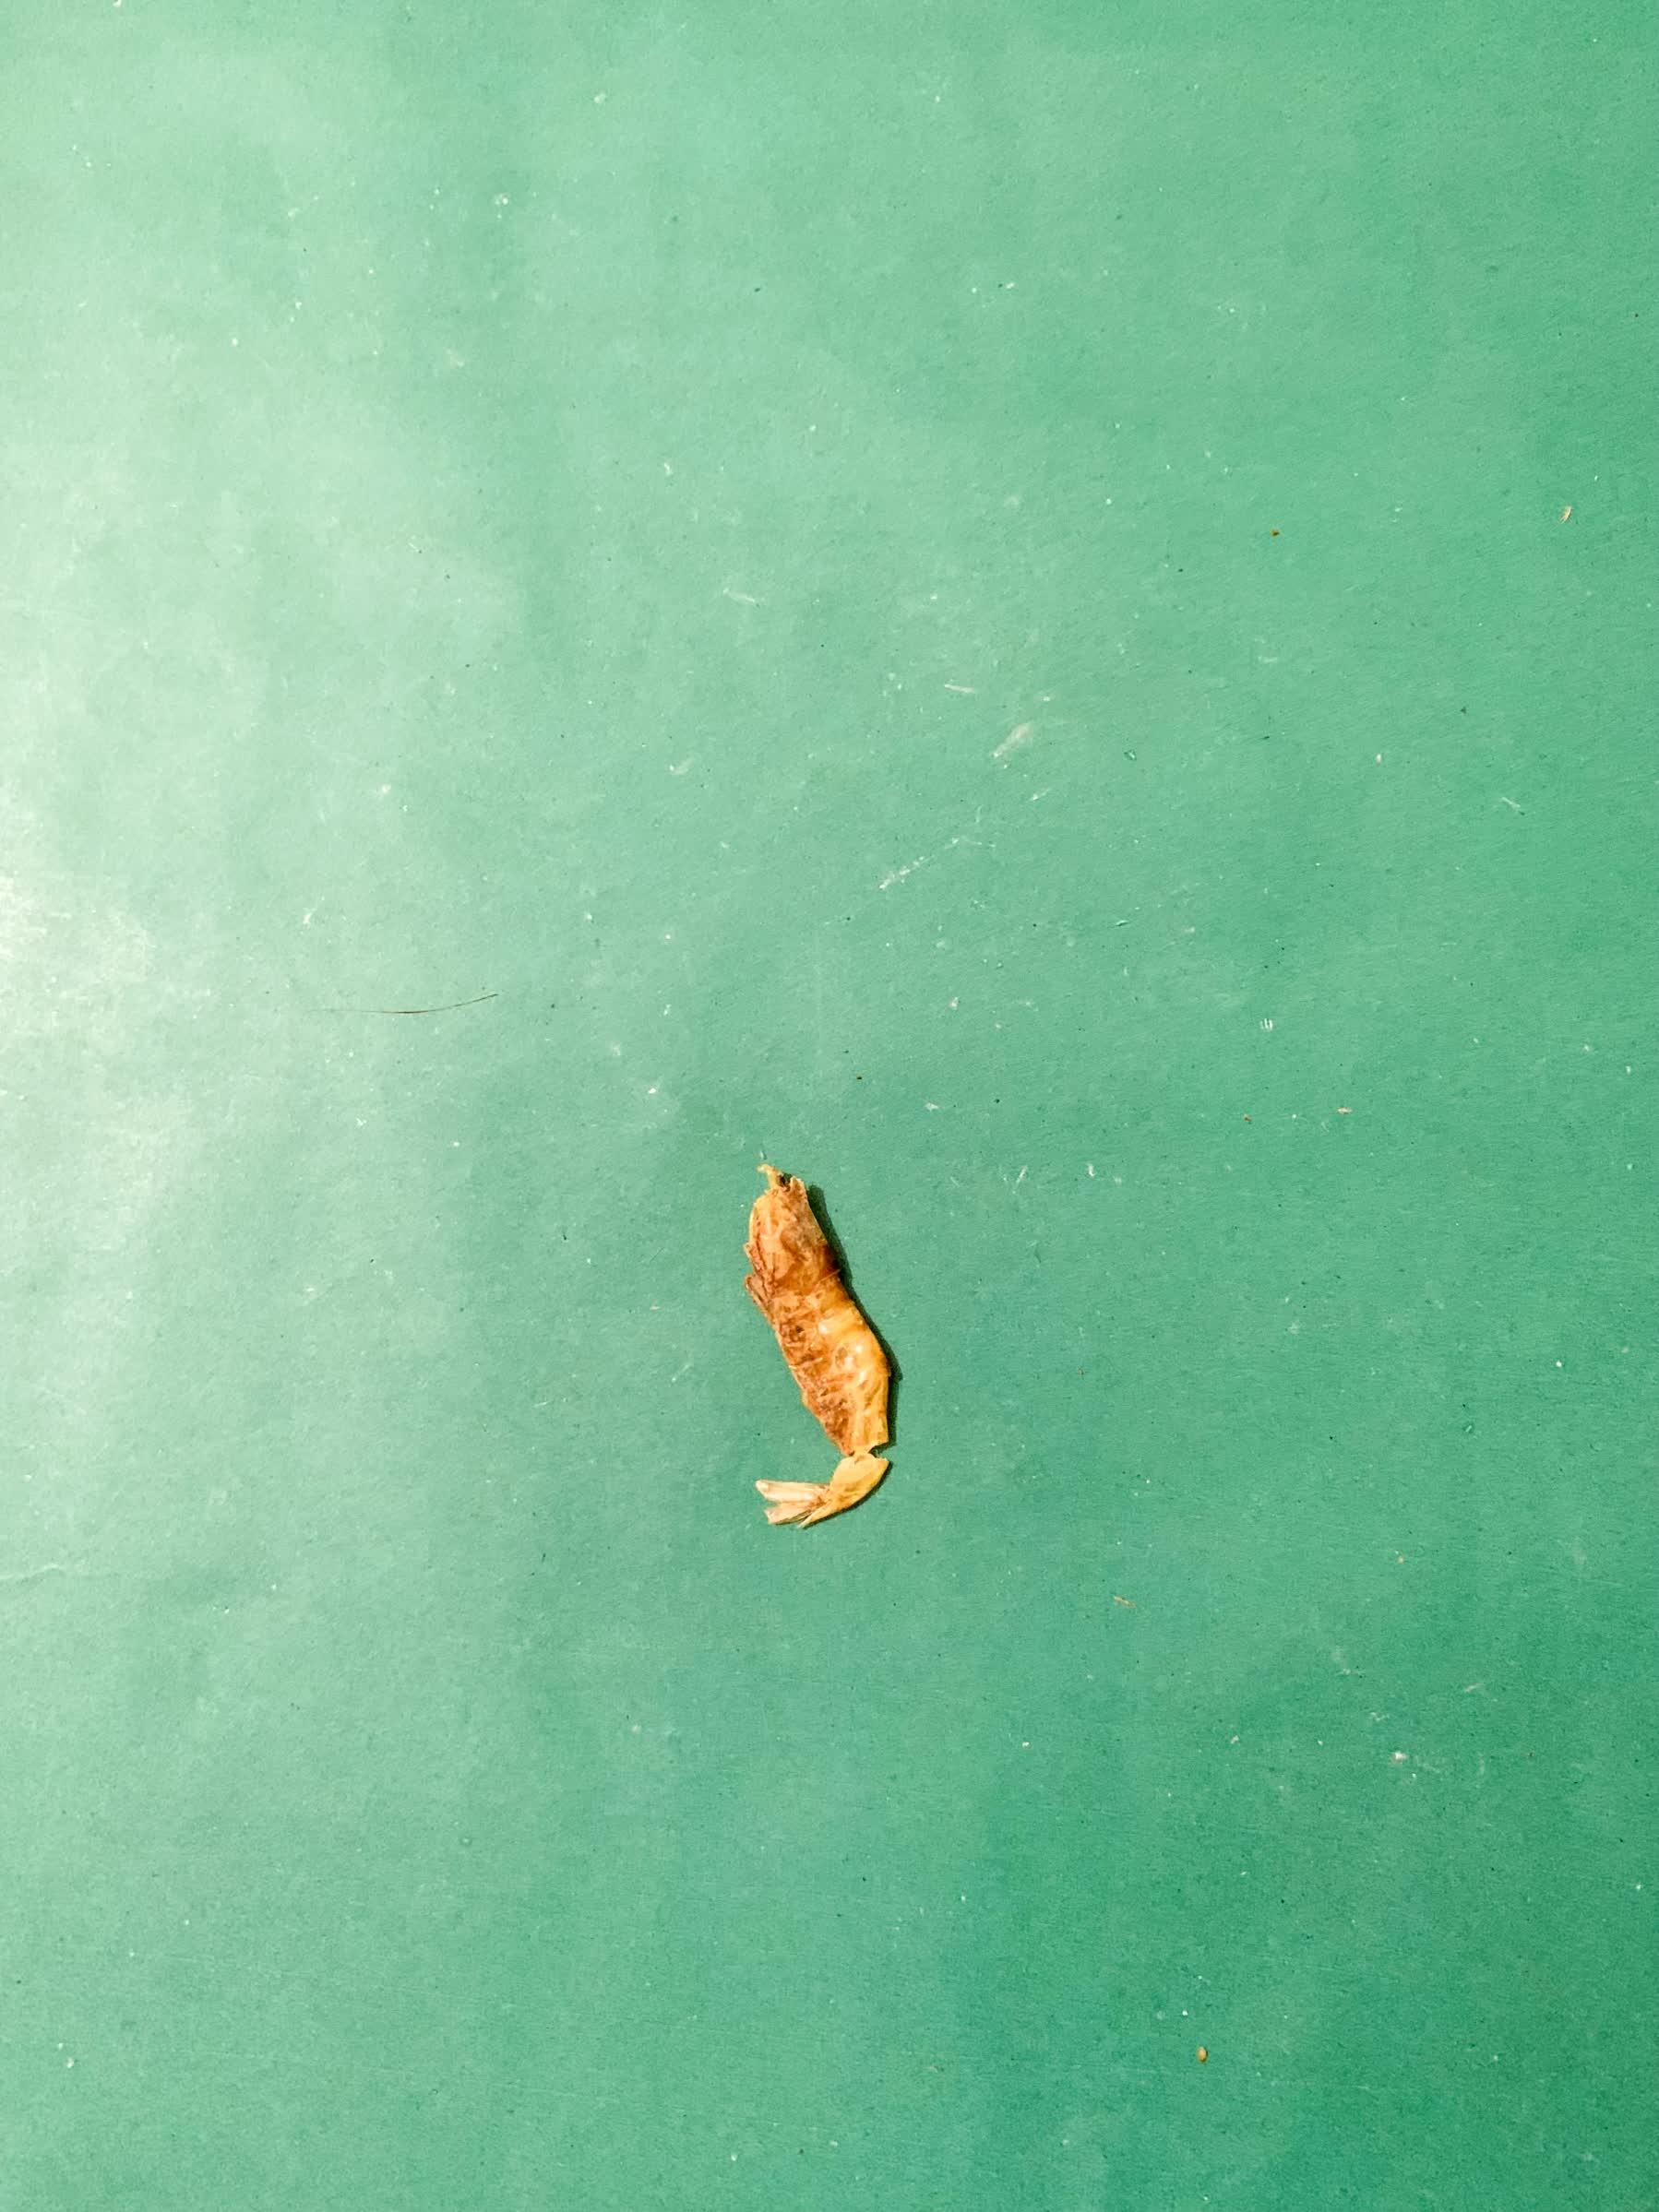
Species: chingri